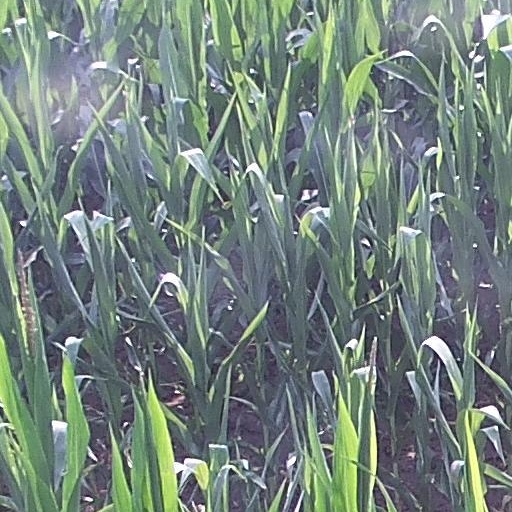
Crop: maize; corn